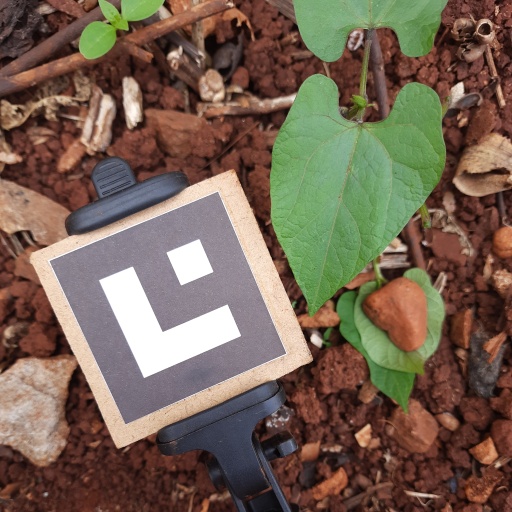
Observations: wavy surface, no eating holes, under shade